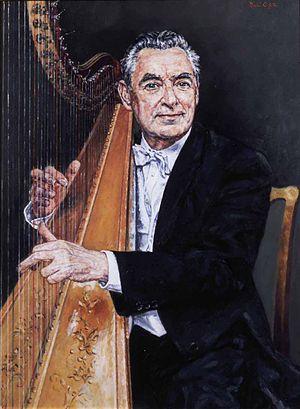
Osian Gwynn Ellis CBE est un harpiste et compositeur gallois, connu comme le premier harpiste du Melos Ensemble et pour son association musicale avec Benjamin Britten.